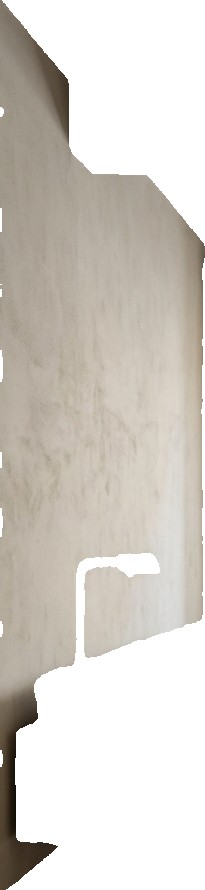
Surface category: wall